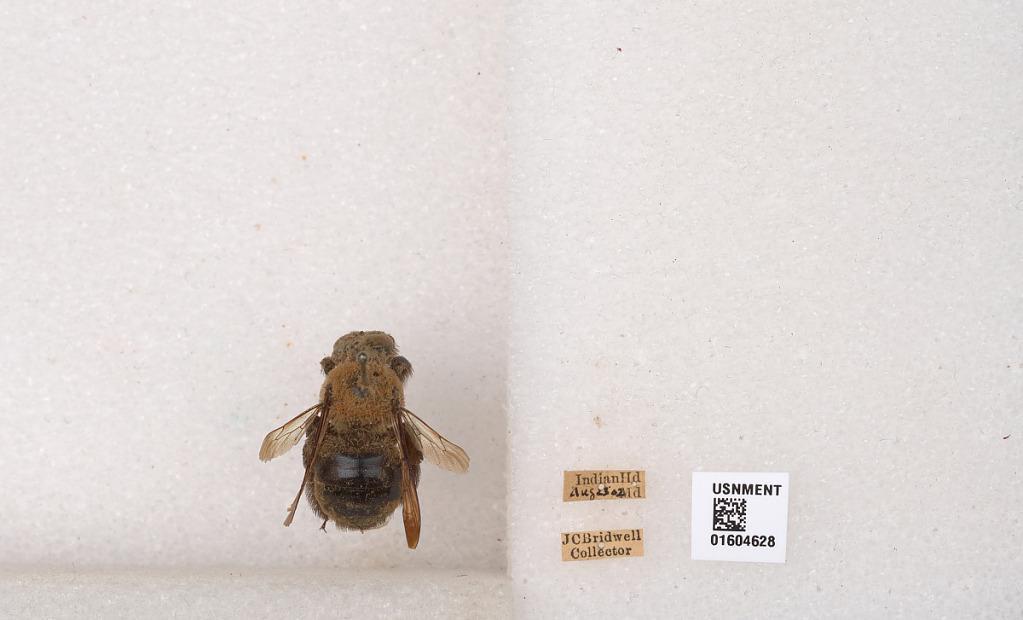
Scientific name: Xylocopa (Xylocopoides) virginica virginica (Linnaeus)
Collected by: J. Bridwell
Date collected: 2002-8-23
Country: United States
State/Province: Maryland
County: Charles
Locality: Indian Head
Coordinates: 38.6001, -77.1622